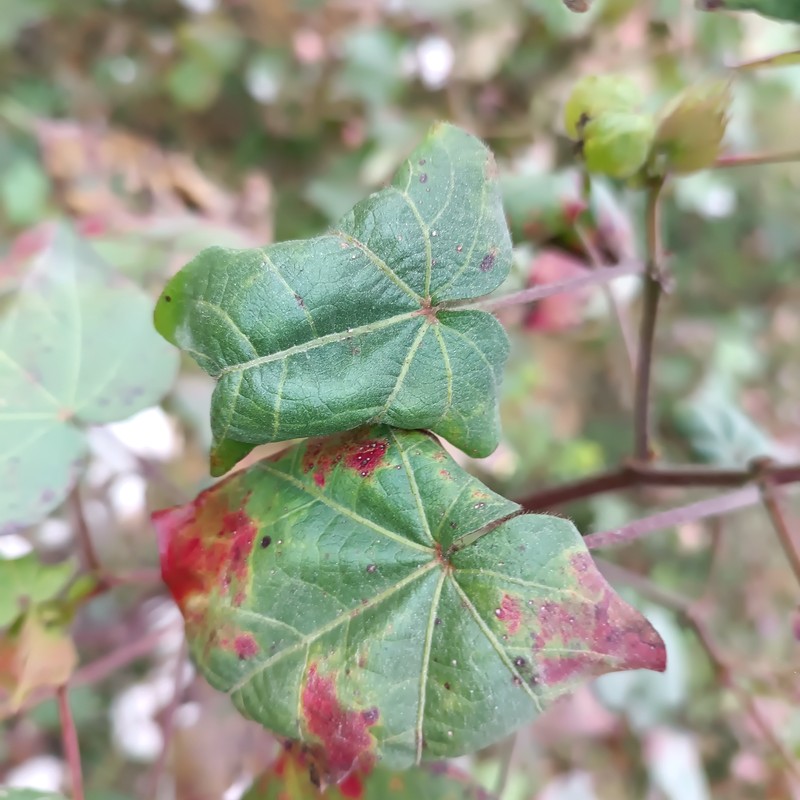
Label: Leaf Redding